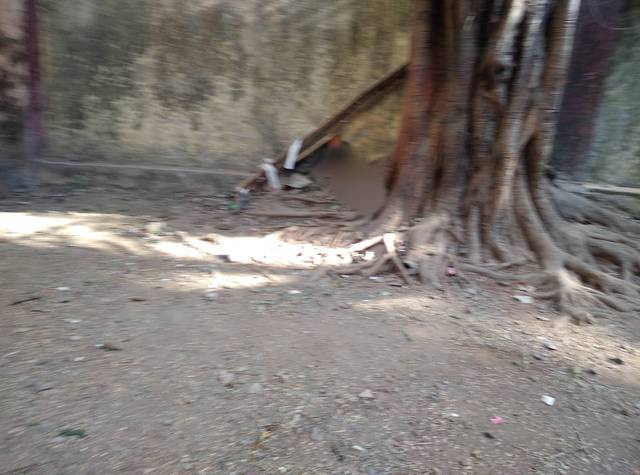
Region: India
Coordinates: 19.094, 72.91